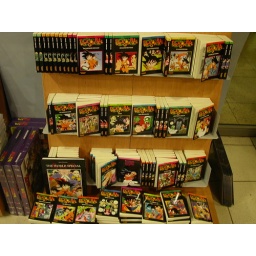
comic books of dragon ball in a German bookstore. they seemed to be popular and were stacked.